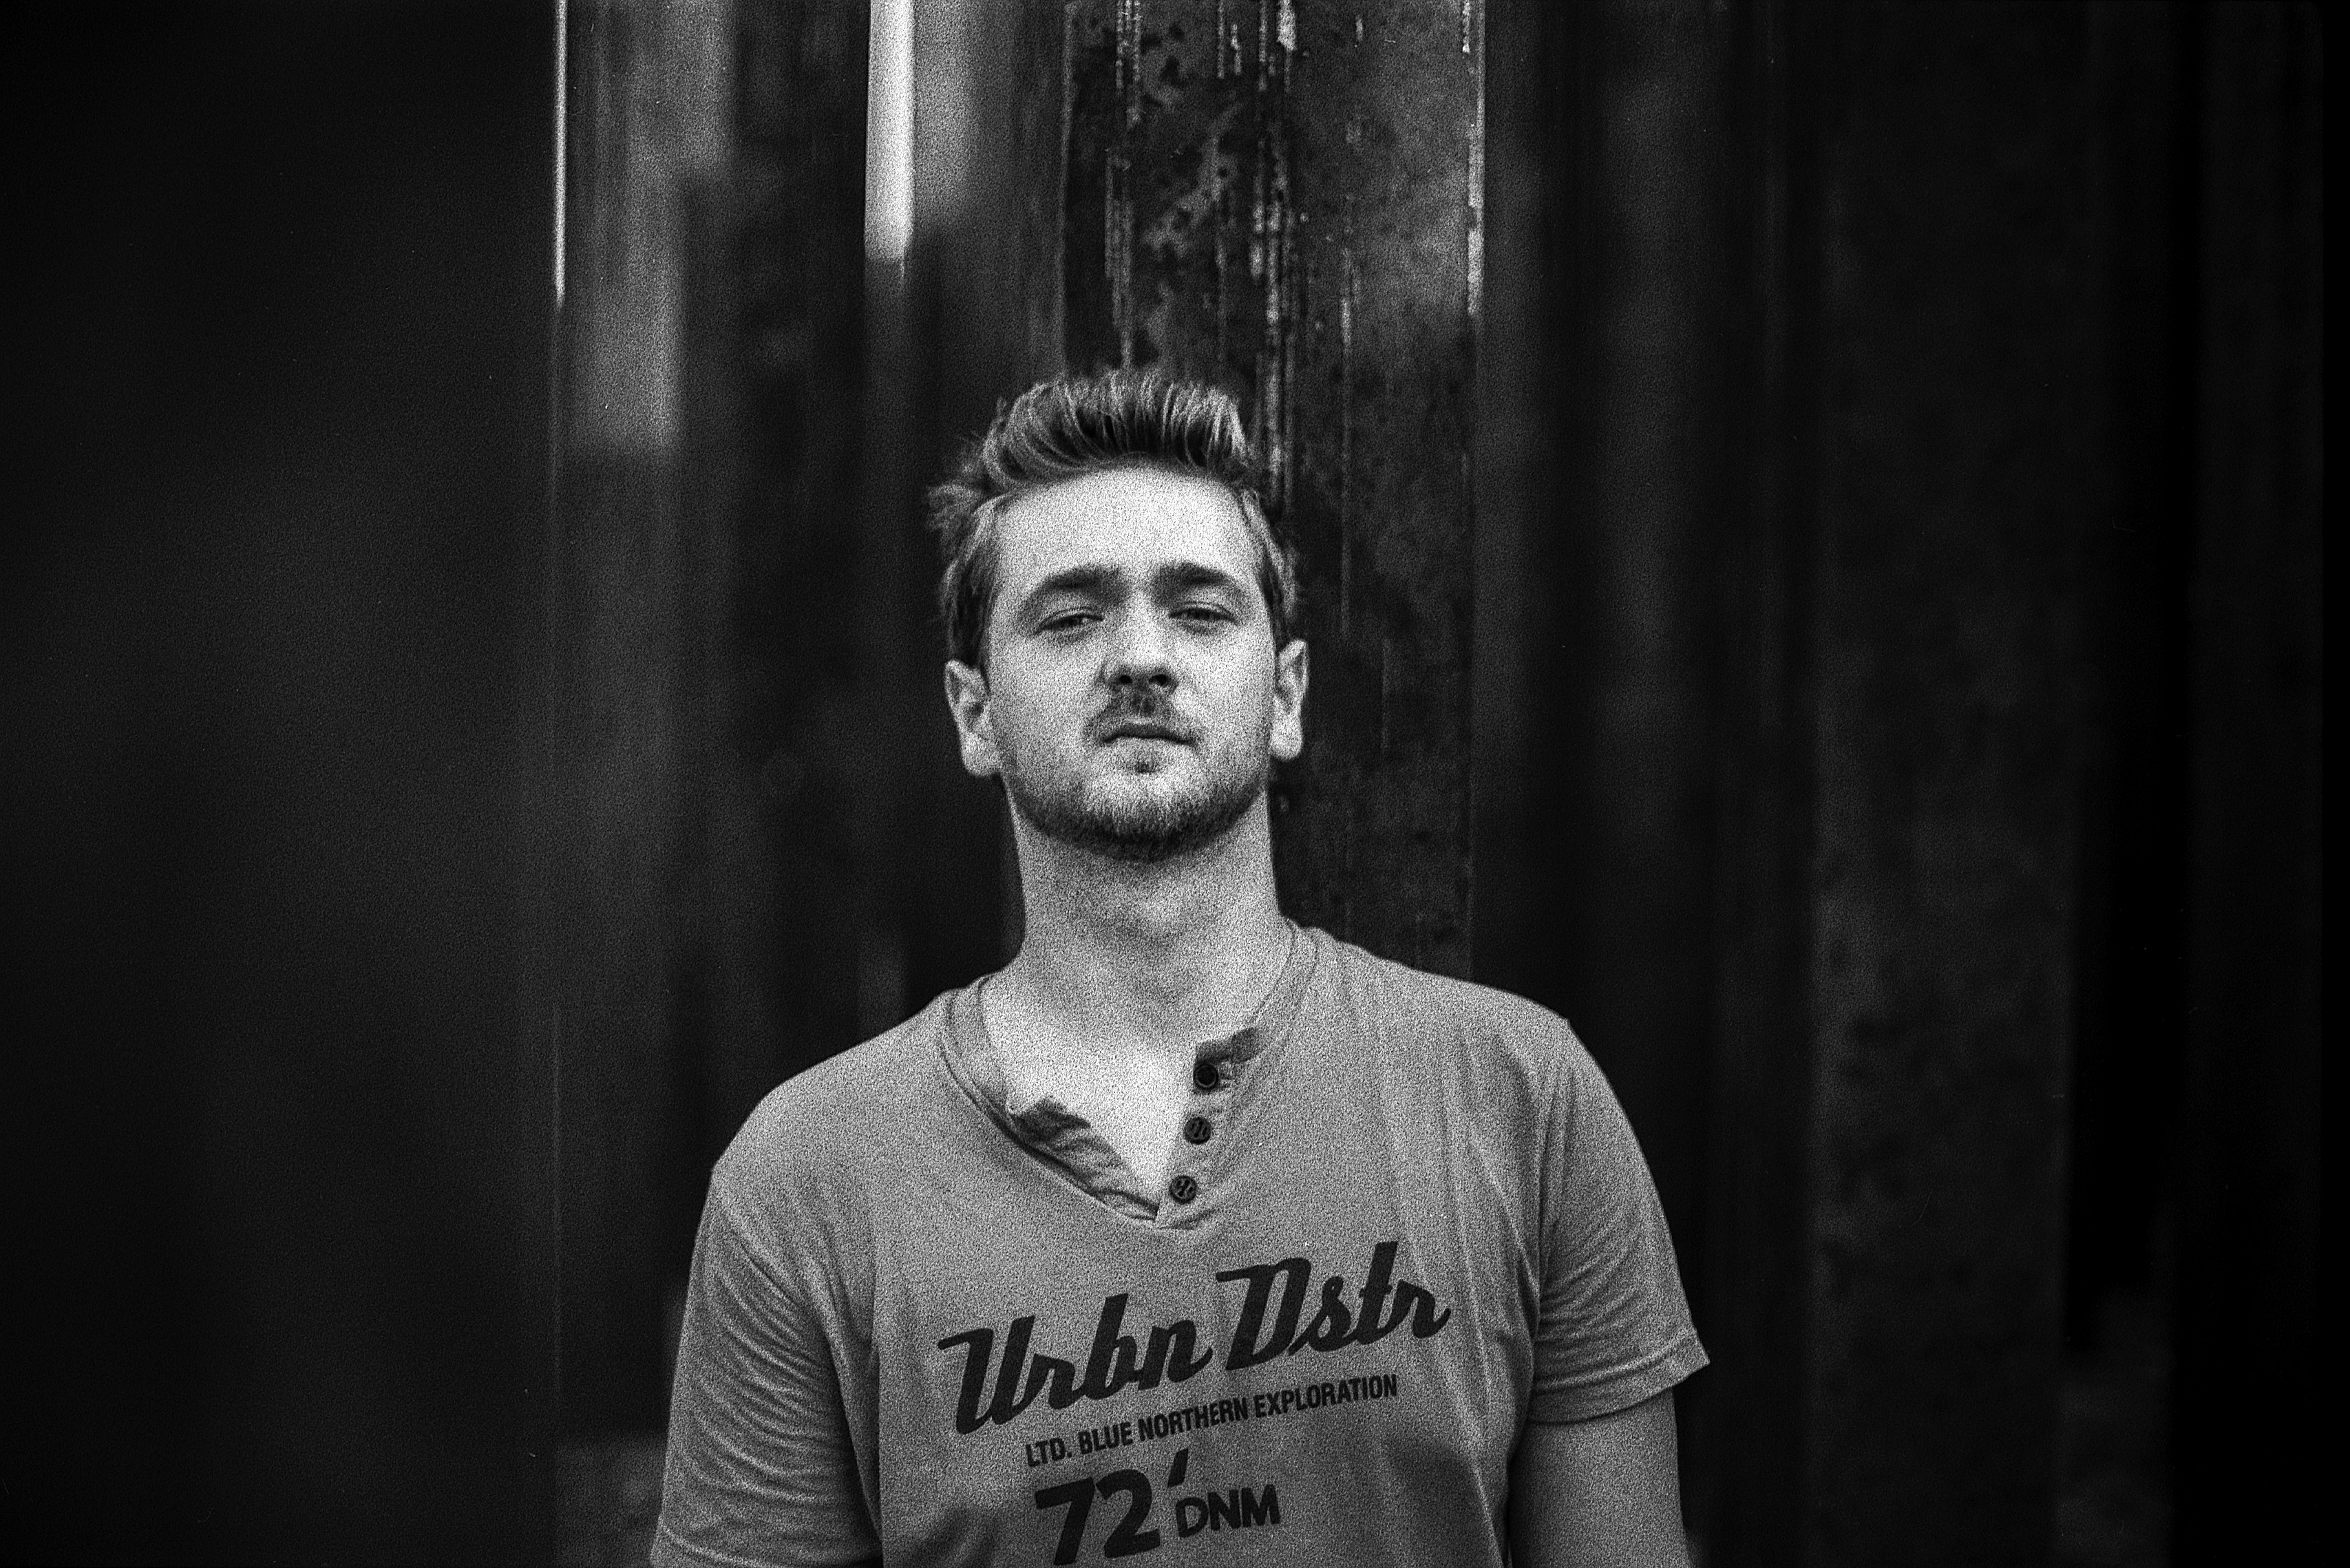
man, black and white, white, photography, urban, film, symmetric, dark, analog, portrait, model, young, darkness, black, monochrome, pan, blackandwhite, 50mm, photograph, budapest, 14, 100, gloomy, ilford, minolta, rokkor, x700, lc29, mc, monochrome photography, portrait photography, film noir